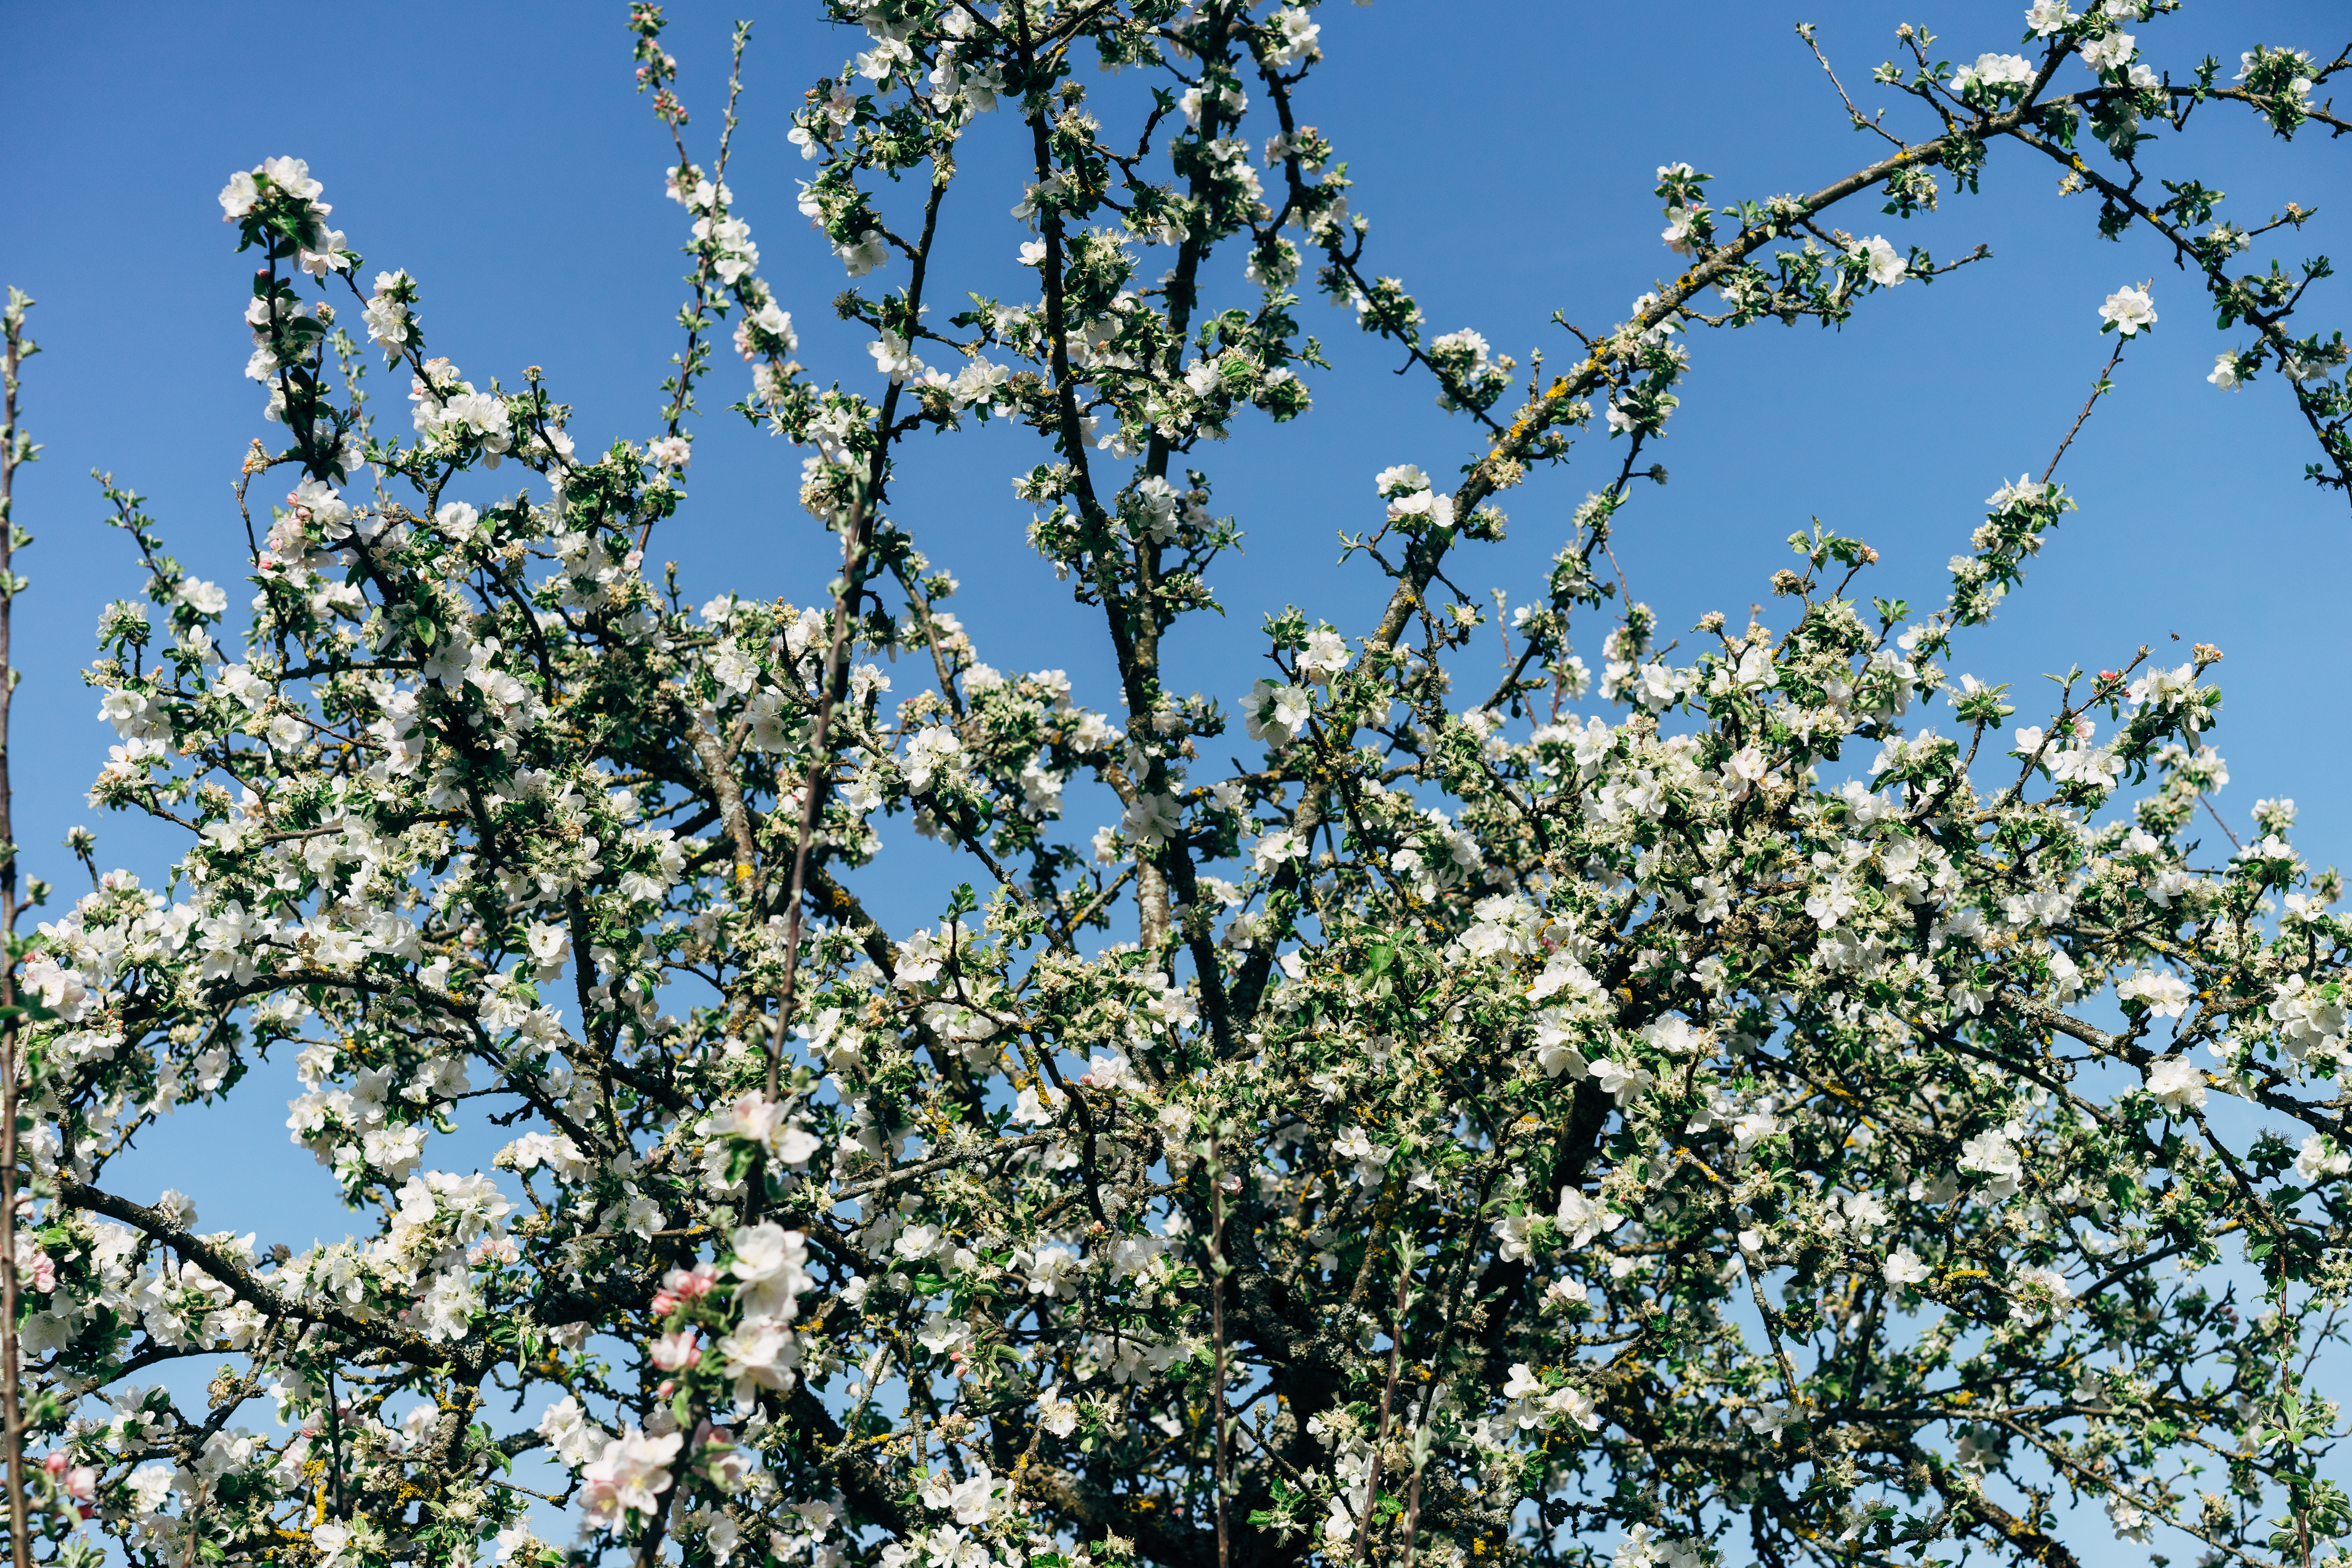
apple, blossom, white, tree, blue, sky, floral, nature, spring, summer, background, season, green, fresh, plant, environment, countryside, colourful, flora, botany, scenic, flower, colours, florist, beautiful, beauty, flowering plant, woody plant, branch, shadbush, prunus, shrub, heteromeles, mock orange, malus, perennial plant, prunus spinosa